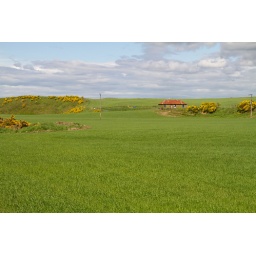
Green house in green